Tropical Storm Claudette (2021)

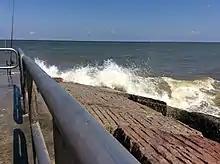
Waves from Claudette crashing against jetties on North Padre Island, Texas

At 21:00 UTC on June 17, a Tropical Storm Warning was issued from Intracoastal City, Louisiana to the Alabama-Florida state line, including the New Orleans Metropolitan Area, Lake Pontchartrain, and Lake Maurepas, upon designation as a potential tropical cyclone. The warning between Morgan City and Intracoastal City was later cancelled at 15:00 UTC on June 18.Flash Flood Watches were also ordered for much of Southeast Louisiana and Mississippi between June 18–20, and also for central and southern Alabama. Coastal flood warnings were also posted from Intracoastal City to the Mississippi-Alabama state line. In anticipation of Claudette, the Storm Prediction Center issued multiple Tornado Watches for southern Louisiana and Alabama, the Florida Panhandle and Georgia as conditions appeared favorable for tornadogenesis and embedded supercells were expected to form in the outer bands of the storm. Louisiana Governor John Bel Edwards issued a state of emergency for the state on June 17, banning price gouging and allowing the distribution of state-provided emergency relief. Sandbag sites were opened in many parishes across Southeast Louisiana. The Chevron Corporation and Occidental Petroleum removed non-essential staff and implemented severe weather protocols on their Gulf of Mexico facilities, some of which are located roughly offshore Louisiana.